Bridgeport Harbor

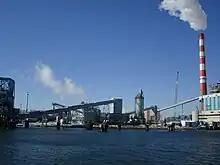
The generation station as seen from the harbor

Originally used for shipbuilding, it now operates mainly as a shipping port. The harbor was dredged by the Army Corps of Engineers in 1964. Current plans to dredge it again have met with opposition from residents of New Haven due to plans to dump the dredged material at Morris Cove.